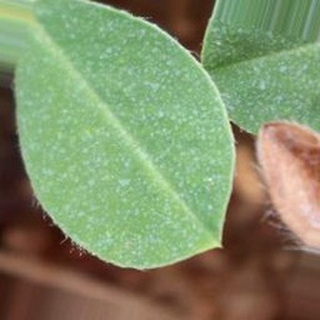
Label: healthy_groundnut